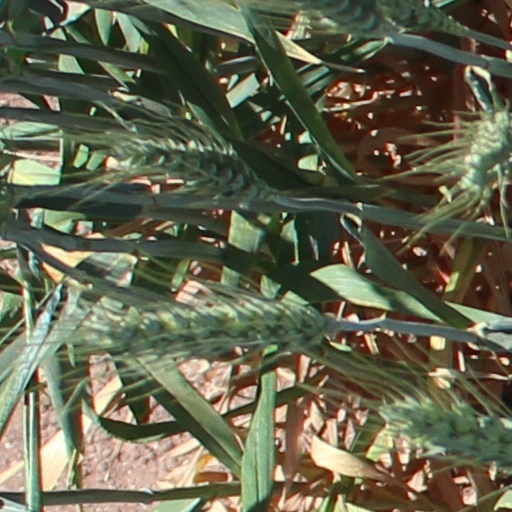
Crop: wheat